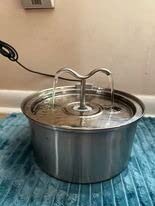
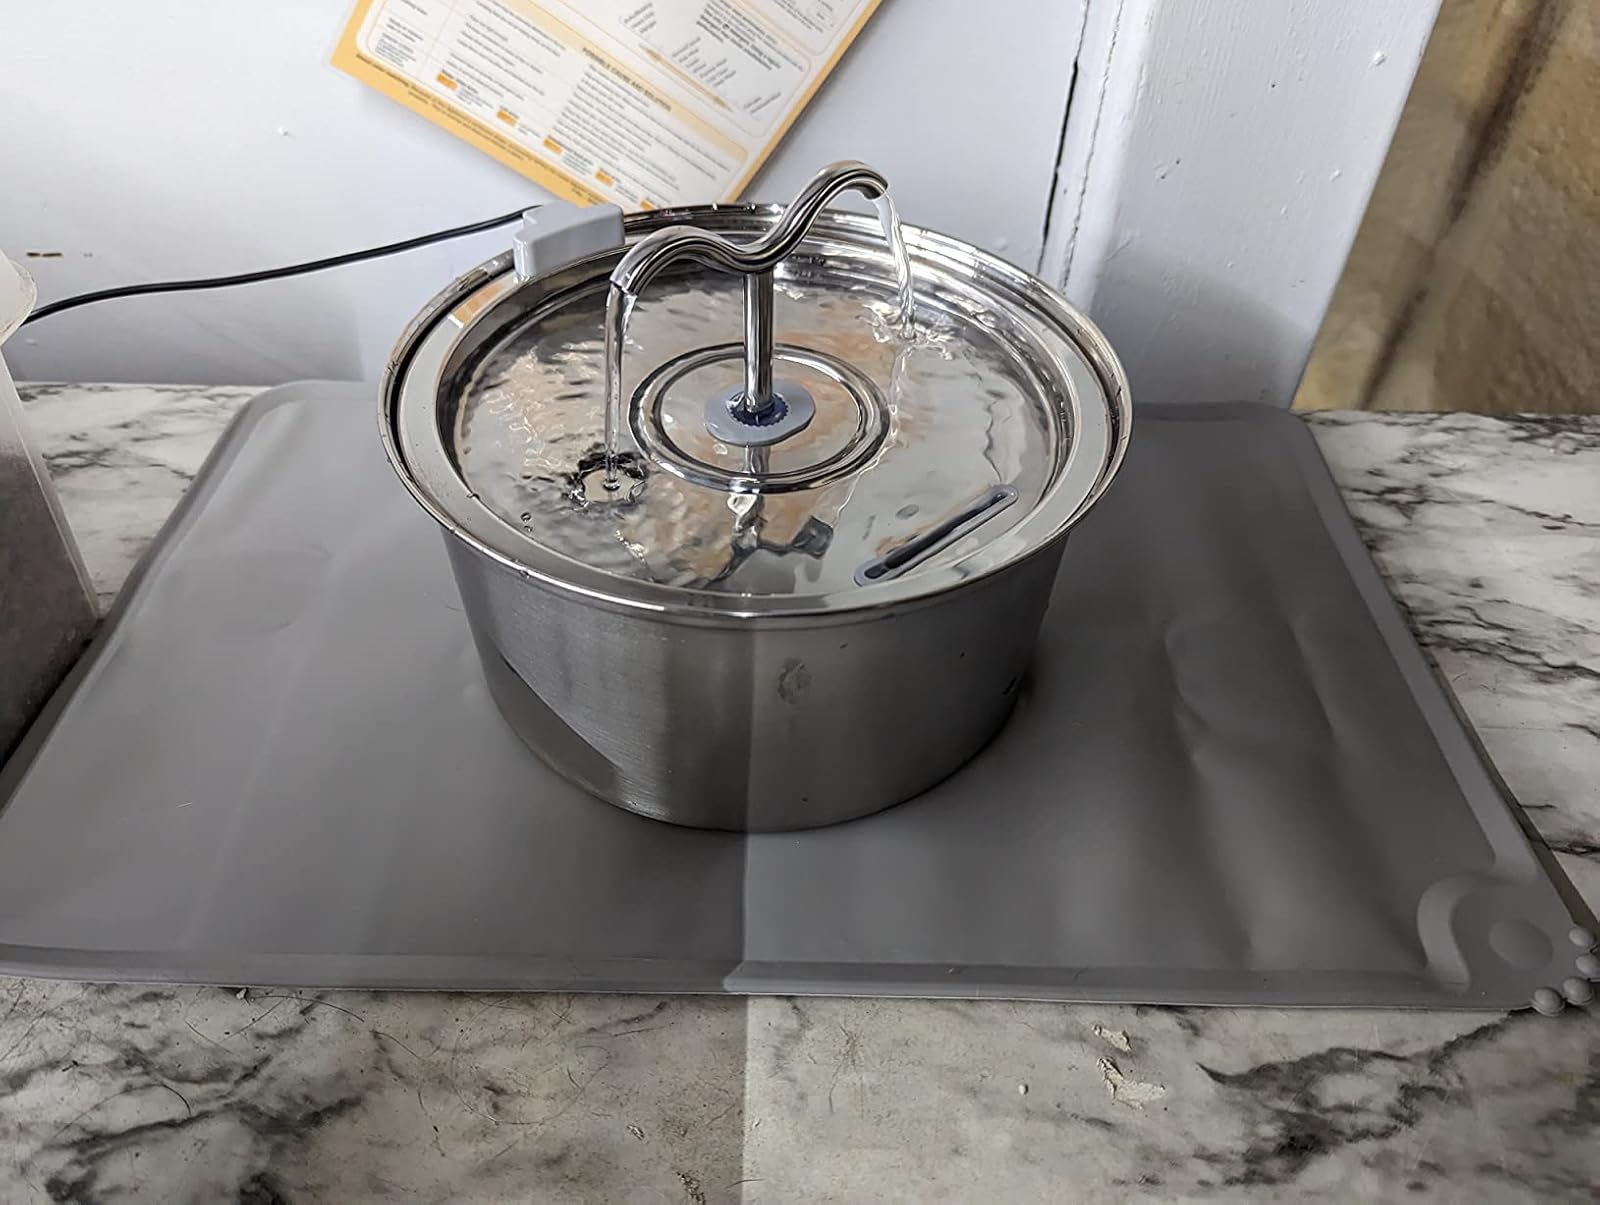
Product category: items_bowl
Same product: yes